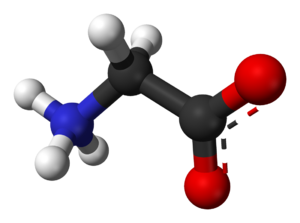
La glycine est un acide α-aminé et l'un des vingt-deux acides aminés protéinogènes. Elle est encodée sur les ARN messagers par les codons GGU, GGC, GGA et GGG. C'est le plus simple des acides α-aminés, et elle ne possède aucun atome de carbone asymétrique. Son rayon de van der Waals est égal à 48 Å.